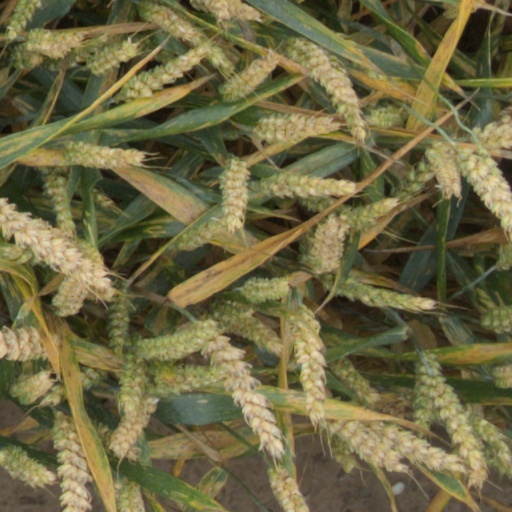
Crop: wheat